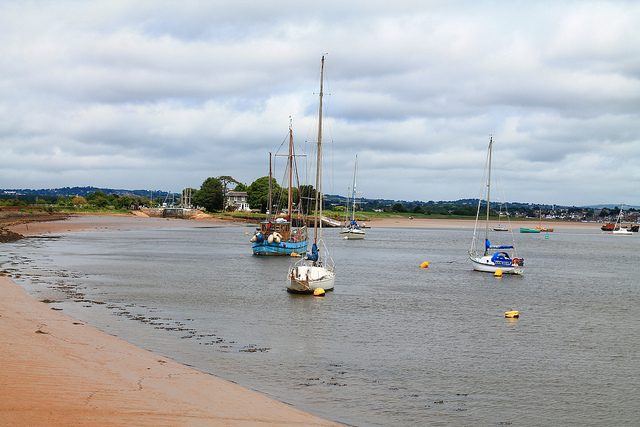
user: Given an image and a question. Answer the question in a short answer. Question: What part of the boats are not showing and use the wind? Short Answer:
assistant: sail